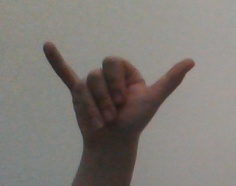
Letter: ya